Robert Benjamin Greenblatt

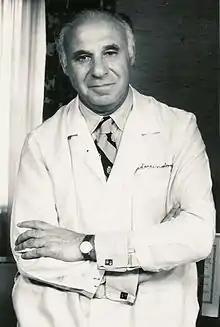
Robert B. Greenblatt

Robert Benjamin Greenblatt (1906–1987) was a Canadian physician and medical researcher specializing in endocrinology who spent almost all of his career at the Medical College of Georgia (MCG); where he pioneered endocrinology as an independent discipline. He was especially known for his work in the development of the sequential oral contraceptive pill and the oral fertility pill.